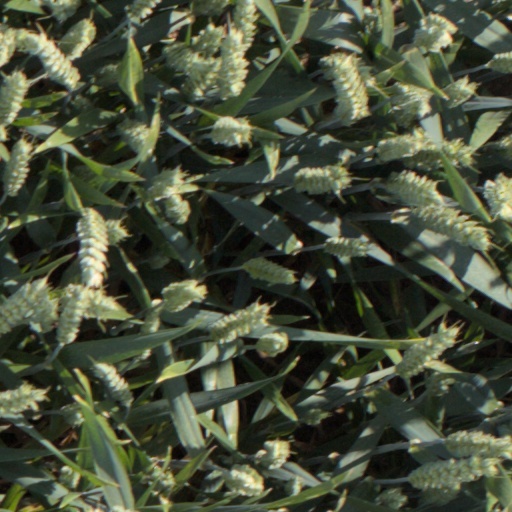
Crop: wheat